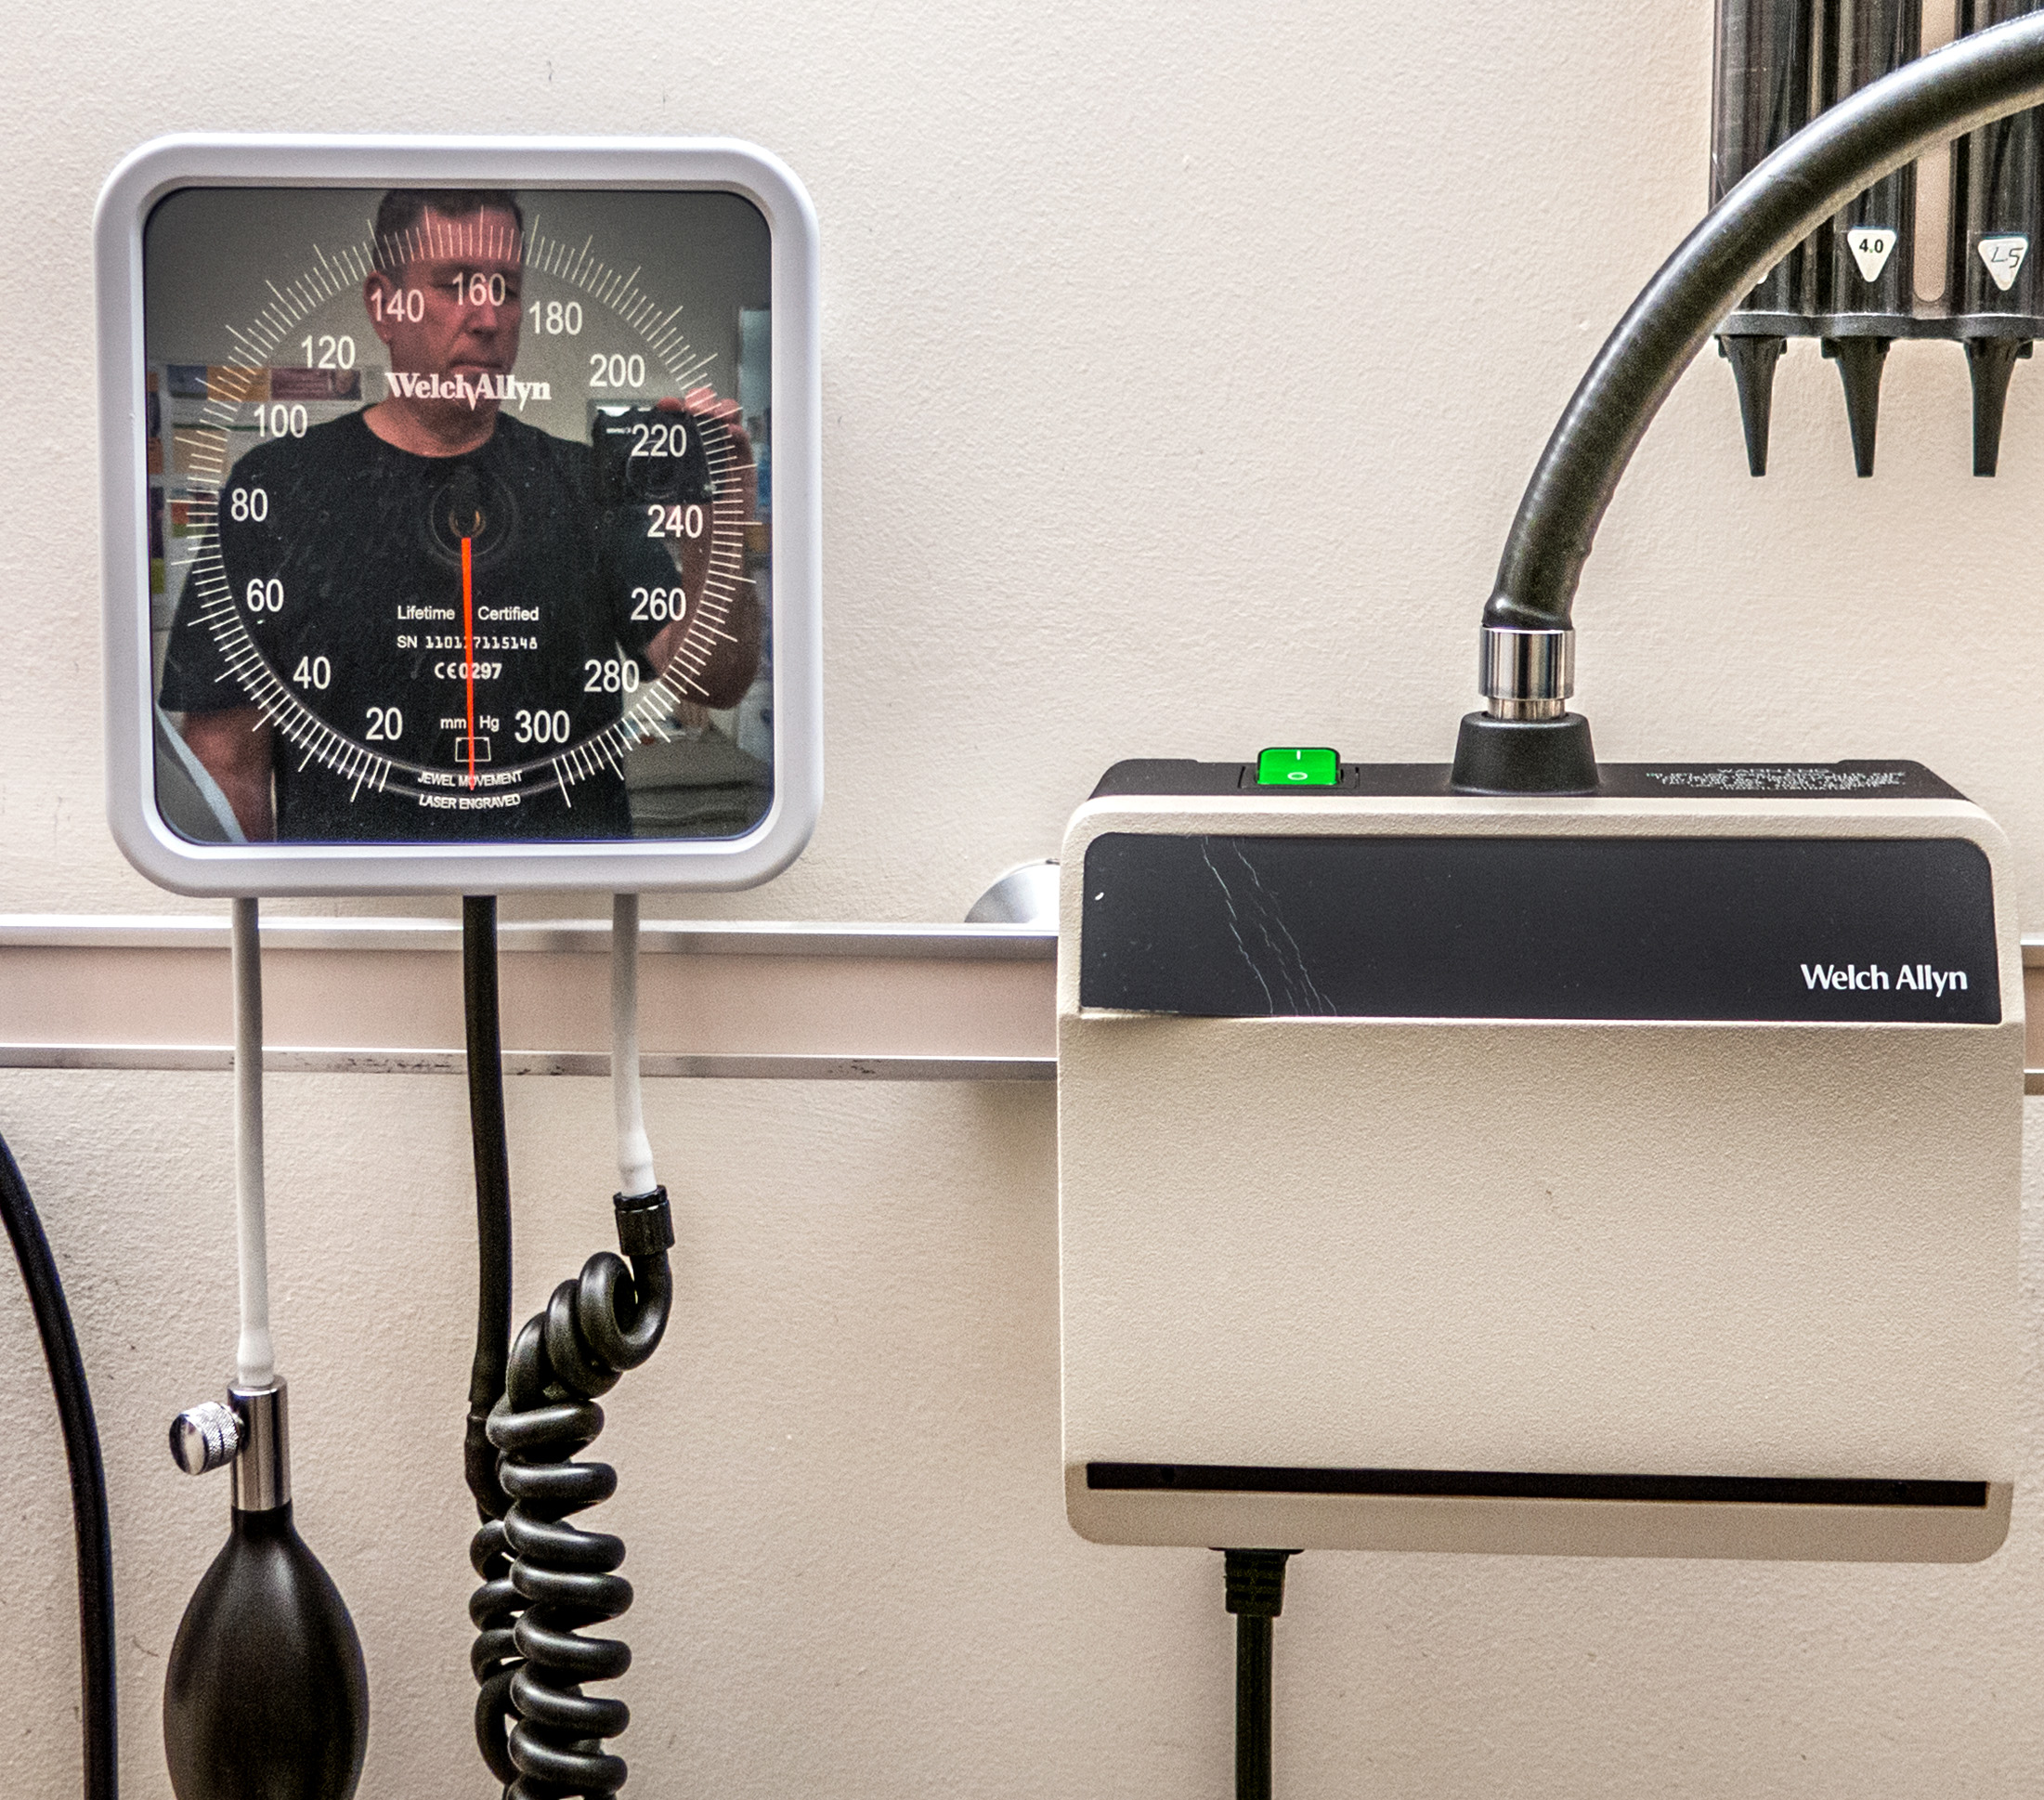
technology, reflection, gadget, furniture, mobile phone, brand, product, electronics, medical, exam, doctorsoffice